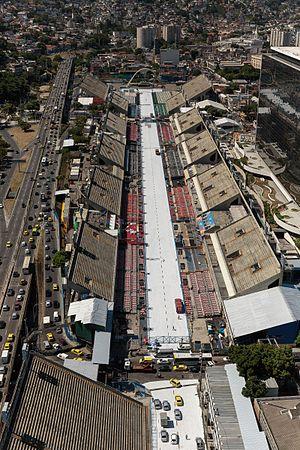
Le sambodrome Marquês de Sapucaí, en portugais Sambódromo da Marquês de Sapucaí, aussi appelé plus simplement « sambodrome », officiellement avenida Marquês de Sapucaí, est une avenue entourée de gradins où se déroule le défilé des meilleures écoles de samba lors du carnaval de Rio de Janeiro, au Brésil.